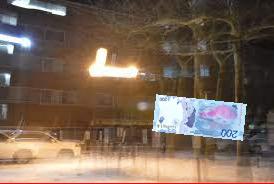
Denominación: 200